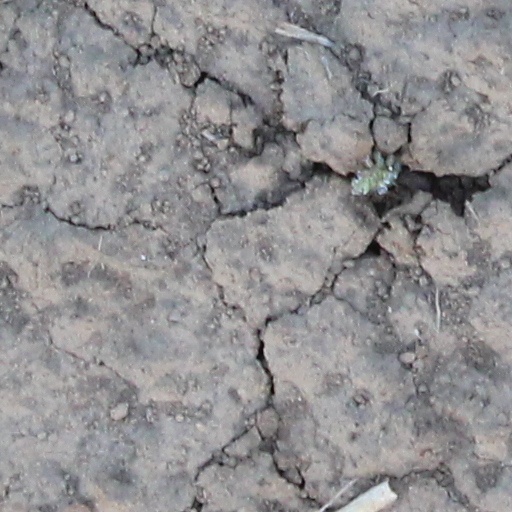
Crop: wheat